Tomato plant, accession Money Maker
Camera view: vertical (180 deg); turntable rotation: 240 degrees
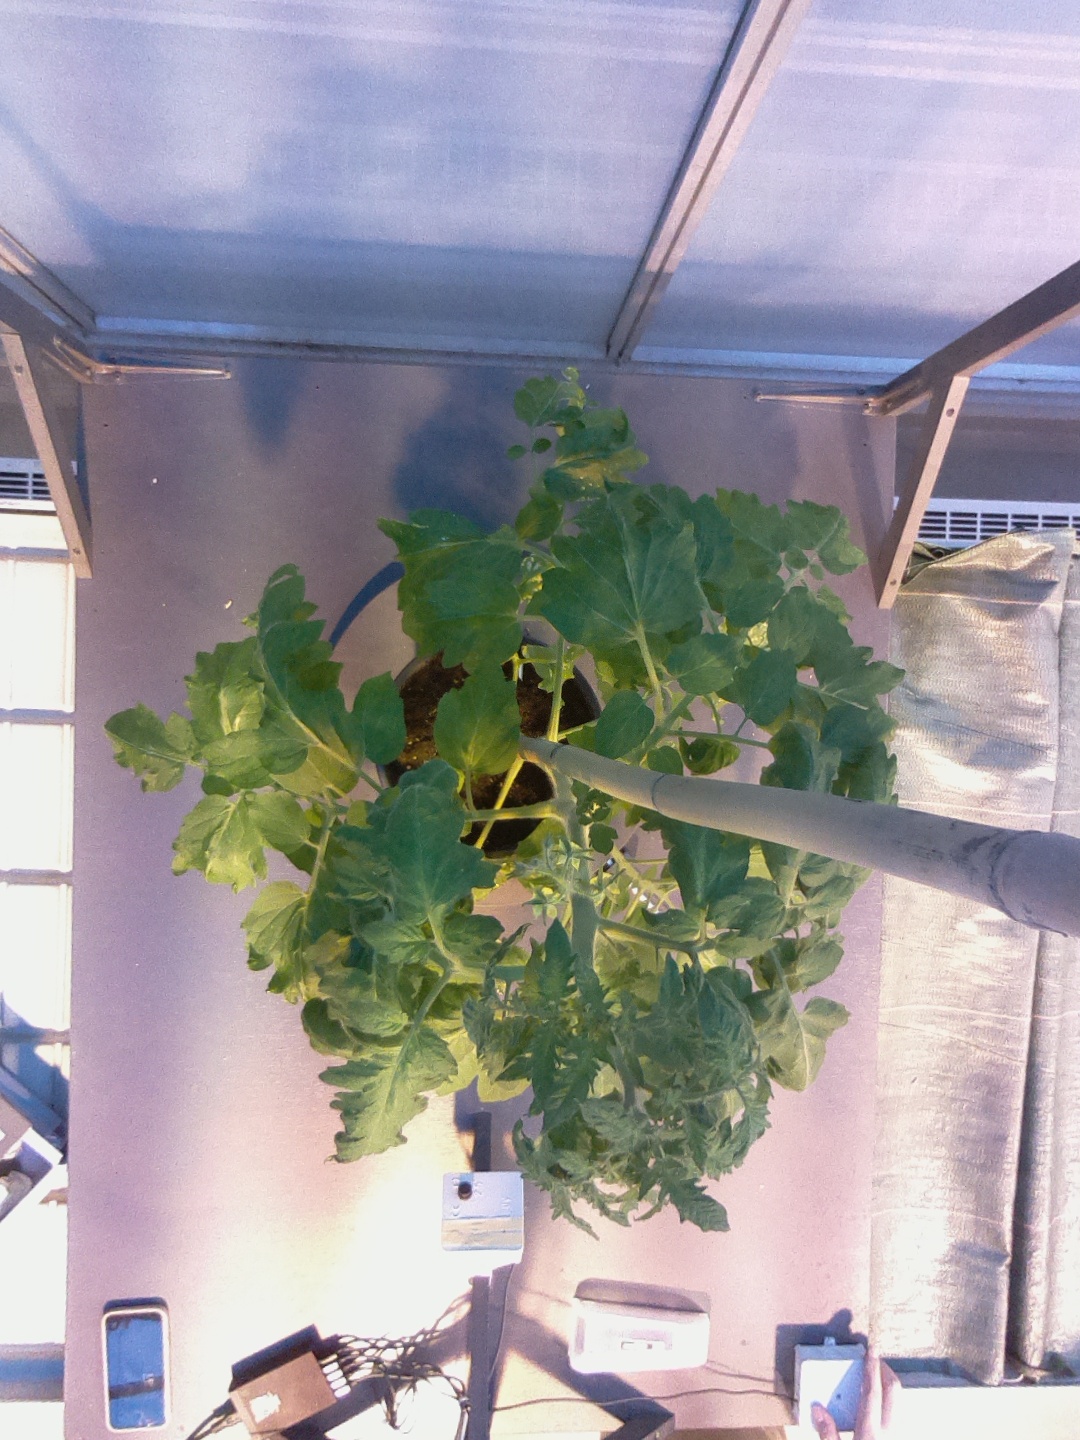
BBCH growth stage 63: 30%-40% of flowers open